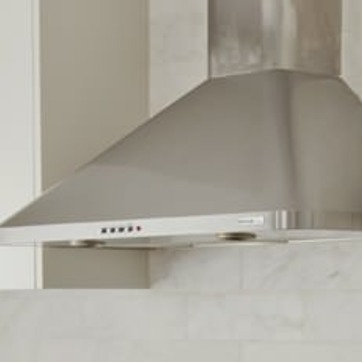
Material: metal